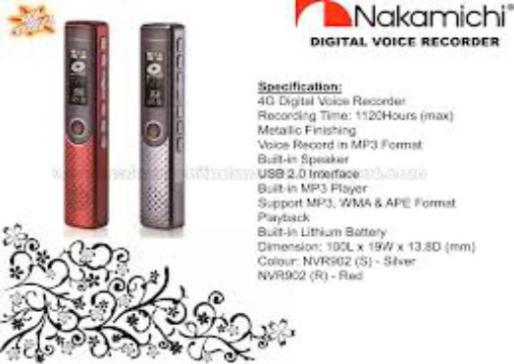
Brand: nakamichi-1
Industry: Necessities